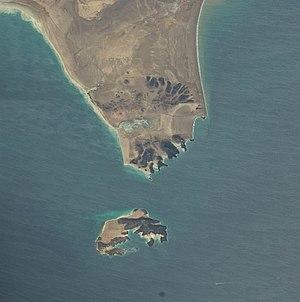
Photo d'une section du détroit de Bab-el-Mandeb montrant l'île de Périm et Ras Menheli, également connu sous le nom de péninsule de Bab-el-Mandeb et péninsule de Cheikh Saïd. Cette image est formée de deux photos individuelles prises de la station spatiale internationale le 13 mars 2010 à une altitude de 298 km.
Cheikh Saïd est une péninsule du Yémen située dans le sud-ouest du pays, face à l'île de Périm, dans le détroit de Bab-el-Mandeb.